Herbert Maryon

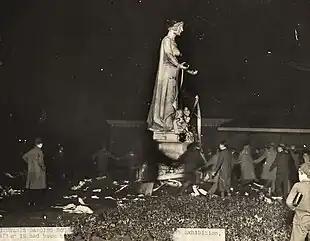
Students dancing around "Statue of Industry" after tarring and feathering it

In September 1927 Maryon left the University of Reading and began teaching sculpture at Armstrong College, then part of Durham University, where he stayed until 1939. At Durham he was both master of sculpture, and lecturer in anatomy and the history of sculpture. Around 1928, Maryon travelled around Europe, from Reading to Denmark, followed by Copenhagen, Gothenburg, Stockholm, Danzig, Warsaw, Vienna, Dresden, Leipzig, Berlin, Hamburg, and elsewhere, returning to lecture on the sculpture observed on the trip. In 1933 he published his second book, "Modern Sculpture: Its Methods and Ideals". Maryon wrote that his aim was to discuss modern sculpture "from the point of view of the sculptors themselves", rather than from an "archaeological or biographical" perspective. The book received mixed reviews. To "The Art Digest", Maryon "succeeded in trying to make sculpture intelligible to the layman". But his treatment of criticism as secondary to intent meant grouping together artworks of unequal quality. Some critics attacked his taste, with "The New Statesman and Nation" claiming that "[h]e can enjoy almost anything, and among his 350 odd illustrations there are certainly some camels to swallow," "The Bookman" that "All the bad sculptors... will be found in Mr. Maryon's book... Most of the good sculptors are here as well (even Henry Moore), but all are equal in Mr. Maryon's eye," and "The Spectator" that "[t]he few good works which have found their way into the 356 plates look lost and unhappy." Maryon responded with explanations of his purpose, saying that "I do not admire all the results, and I say so," and to one review in particular that "I believe that the sculptors of the world have a wider knowledge of what constitutes sculpture than your reviewer realizes." Other reviews praised Maryon's academic approach. "The Times" stated that "his book is remarkable for its extraordinary catholicity, admitting works which we should find it hard to defend... with works of great merit," yet added that "[b]y a system of grouping, however, according to some primarily aesthetic aim... their inclusion is justified." "The Manchester Guardian" praised Maryon for "a degree of natural good sense in his observations that cannot always be said to characterise current art criticism", and stated that "his critical judgments are often penetrating."